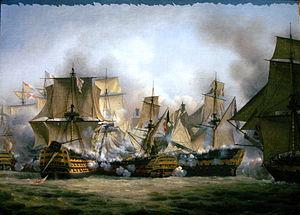
Le Redoutable, durant la bataille de Trafalgar, combattant à la fois le Victory à sa gauche et le Temeraire à sa droite.
Le Redoutable est un navire de guerre français en service de 1791 à 1805. C'est un vaisseau de 74 canons de Classe Téméraire. D'abord baptisé le Suffren, il est renommé le Redoutable en 1794. Capturé à la bataille de Trafalgar, il fait naufrage le lendemain.
Le vaisseau de 74 canons est un vaisseau de guerre de troisième rang portant deux ponts d'artillerie. Un « 74 », comme on le surnomme, est généralement considéré comme le compromis le plus performant de l'époque de la marine à voile, eu égard à sa maniabilité, sa puissance de feu, ses performances maritimes et militaires globales d'une part, et d'autre part son coût et sa rapidité de fabrication, ainsi que son équipage presque moitié moindre que les grands trois-ponts.
Le HMS Temeraire est un navire de ligne de deuxième rang de 98 canons construit pour la Royal Navy. Deuxième navire de la classe Neptune, il est lancé en 1798. Il sert au cours des guerres de la Révolution française et napoléoniennes, la plupart du temps lors de blocus ou d'escorte de convois. Il ne participe activement qu'une seule fois au combat, à la bataille de Trafalgar en 1805, mais acquiert une plus grande notoriété ultérieurement par les représentations ou les citations qui en sont faites en littérature et dans des œuvres d'art, notamment sous le nom de The Fighting Temeraire.